EA Sports FC Mobile

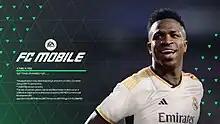
"EA Sports FC Mobile" cover during the early stages of its release, featuring Real Madrid's Vinícius Júnior

EA Sports FC Mobile (commonly known as EA FC Mobile and formerly known as FIFA Mobile until September 25, 2023) is an association football simulation video game developed by EA Mobile and EA Vancover and published by EA Sports for global version, Tencent Games for Chinese version and Nexon for Japanese and Korean versions for iOS and Android. It was released on December 10, 2011 as a replacement to the FIFA Ultimate Team mobile games, for iOS and Android. Microsoft Windows was also included until 2017. It was announced on August 16, 2016, during Gamescom 2016.